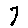
Label: 7